Redfieldius

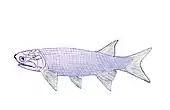
"Life restoration"

It was initially described in the genus "Catopterus" by naturalist John Howard Redfield, but later taxonomic revisions found "Catopterus" to already be a synonym for the early lungfish "Dipterus". Due to this, Oliver Perry Hay reclassified it into the new genus "Redfieldius", named in honor of Redfield. Previously, many other species were classified into "Catopterus"/"Redfieldius", but most of these have either been synonymized with "R. gracilis" or (in the case of former Triassic species classified into this genus) moved into their own genera.